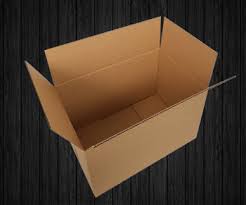
Waste category: cardboard